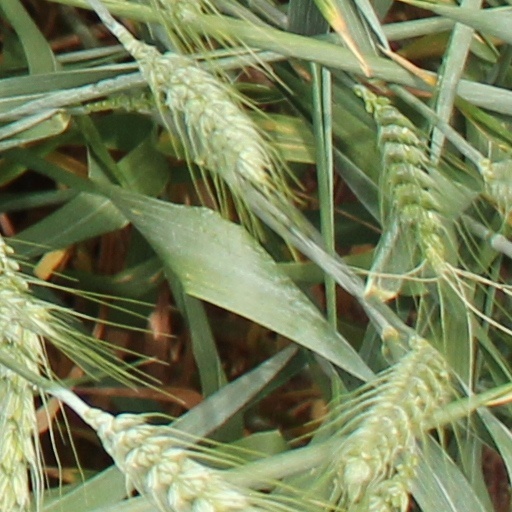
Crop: wheat